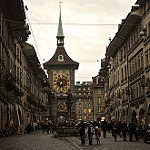
Label: street